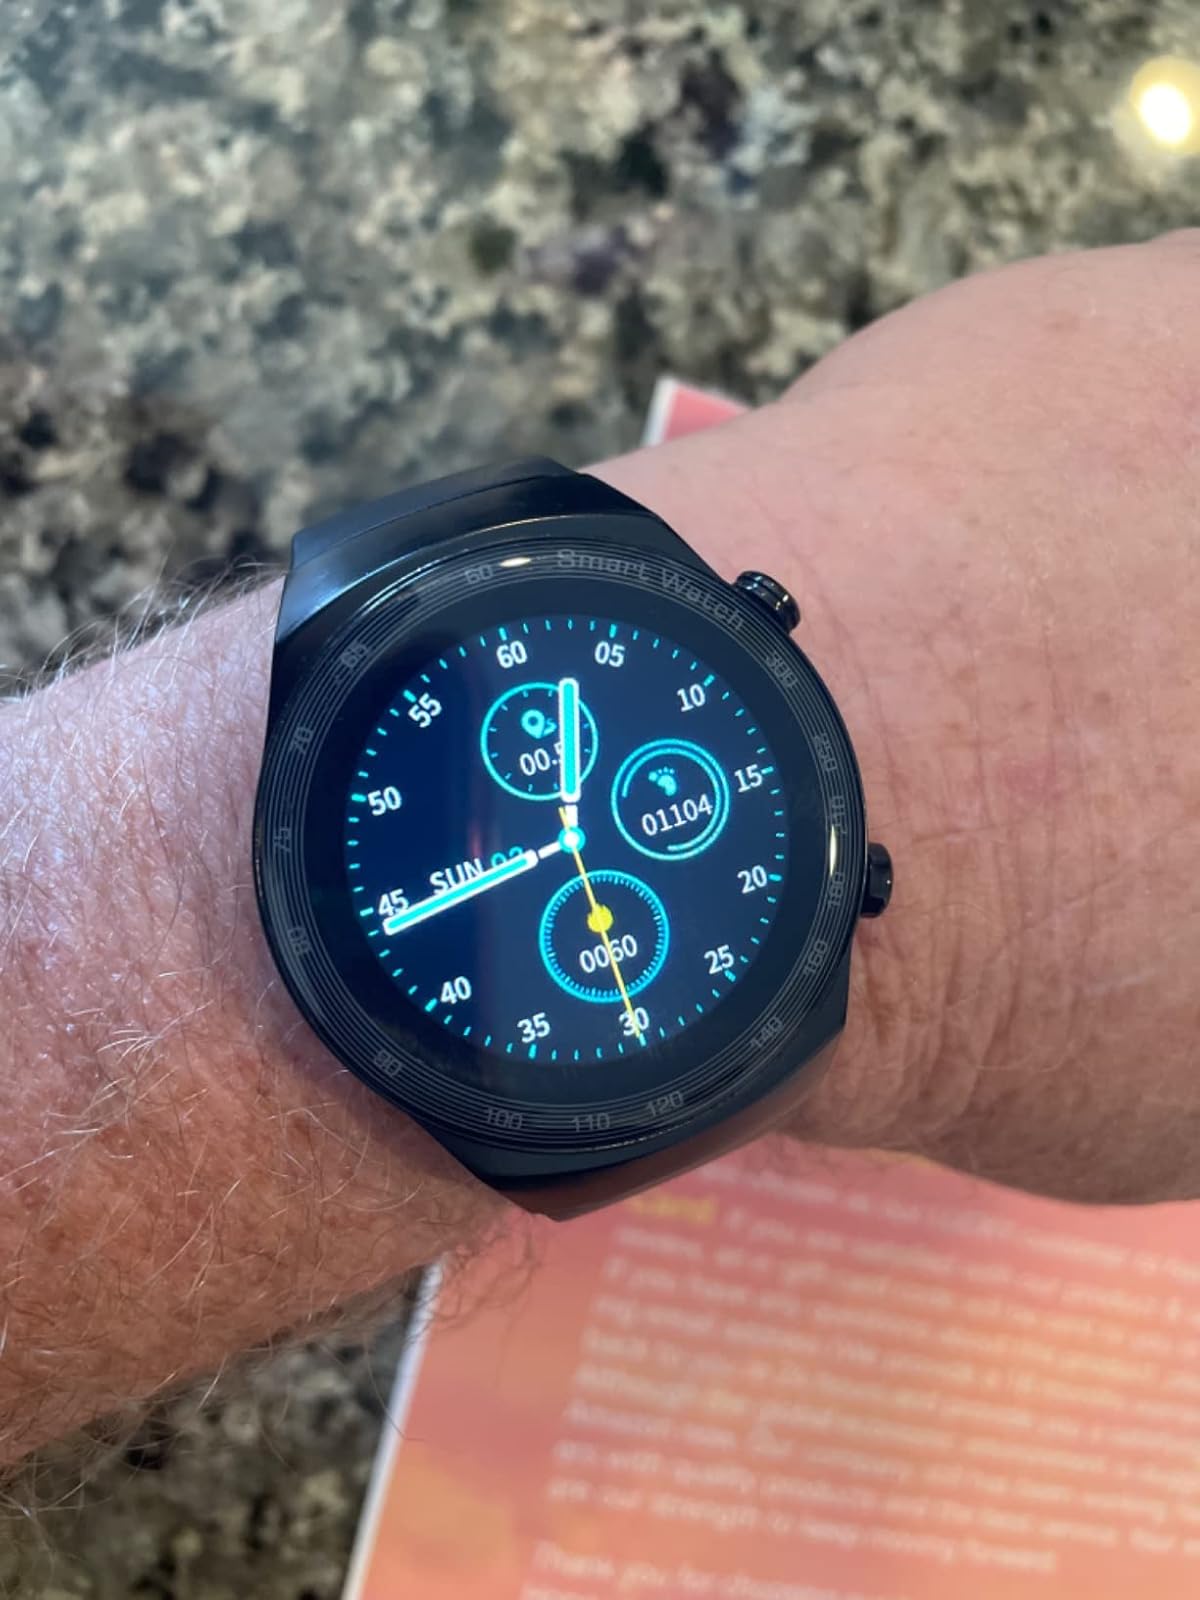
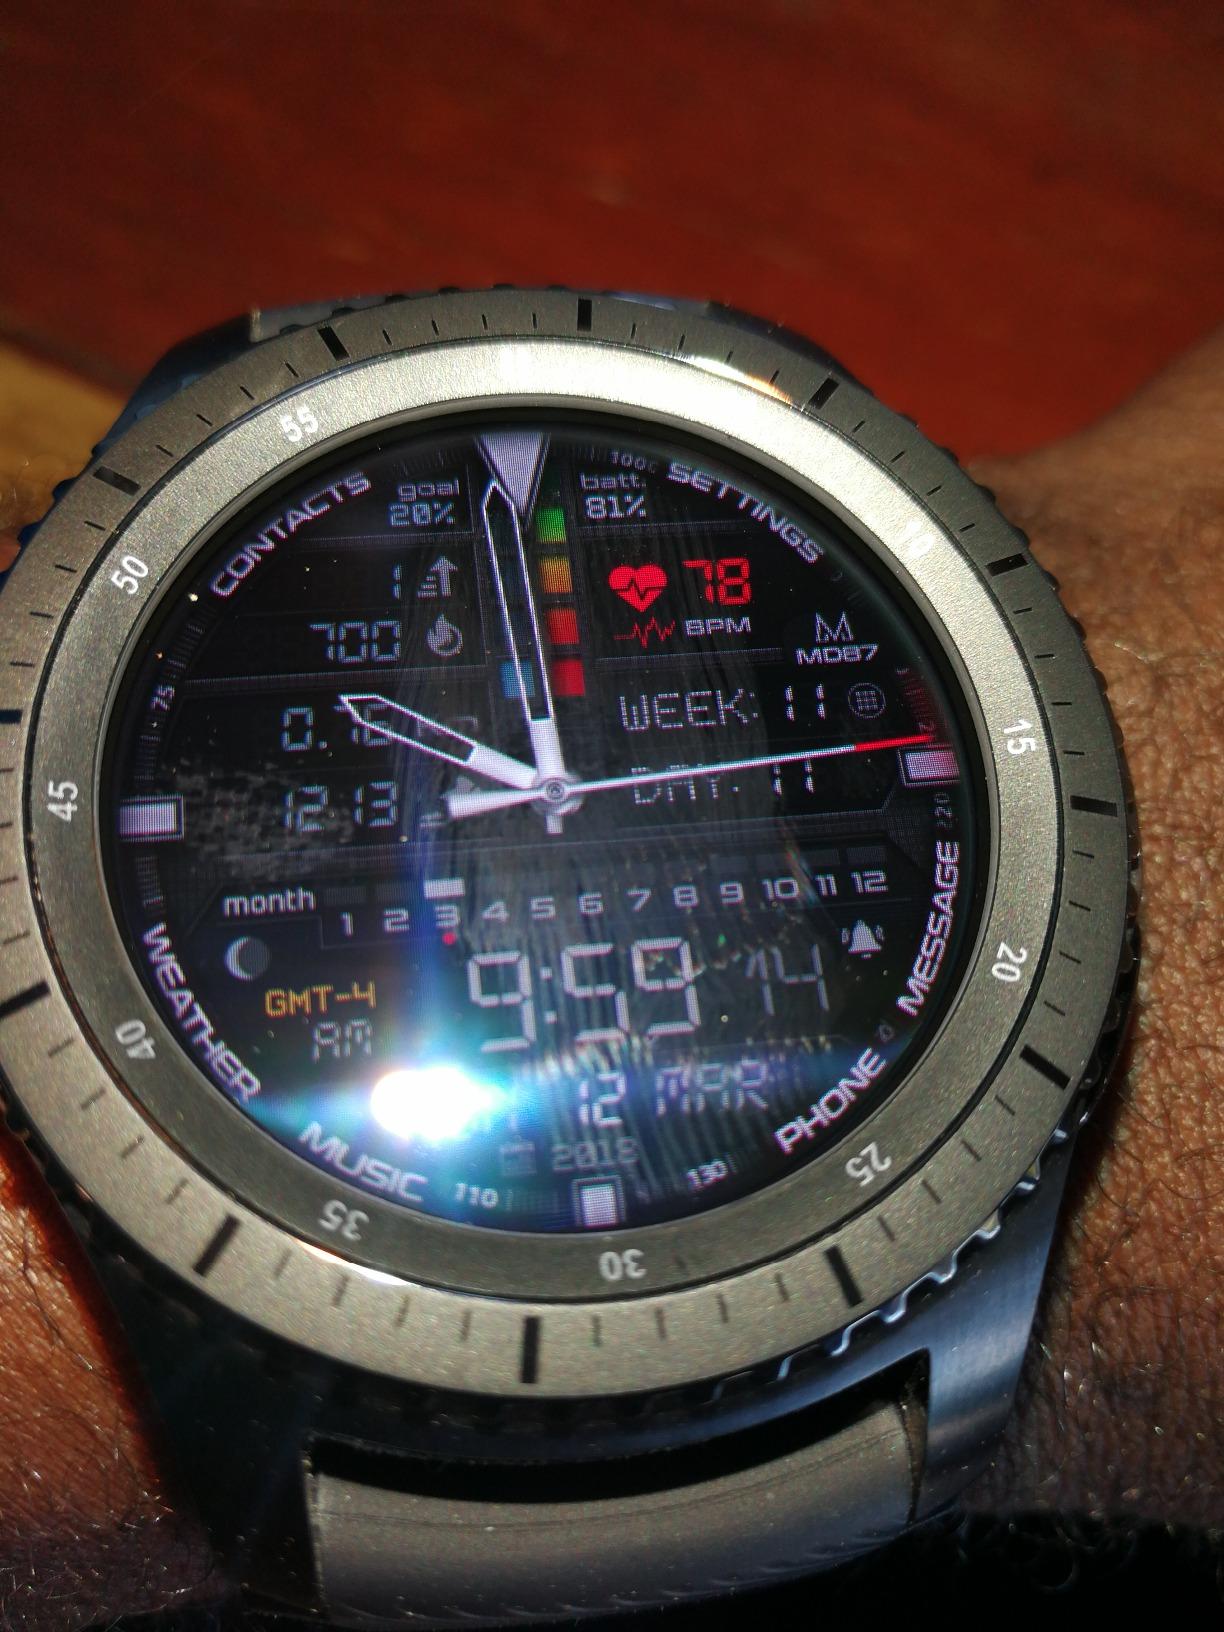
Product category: smartwatch
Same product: no